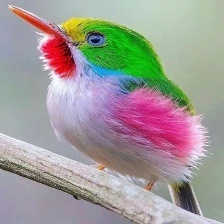
Species: CUBAN TODY
Scientific name: TODUS MULTICOLOR